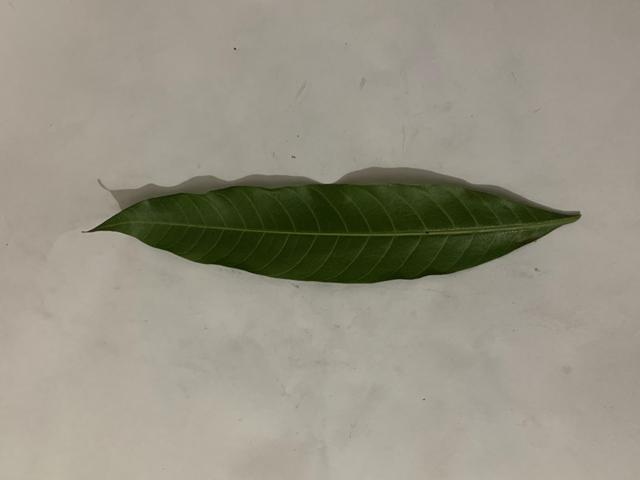
Mango leaf variety: Banana